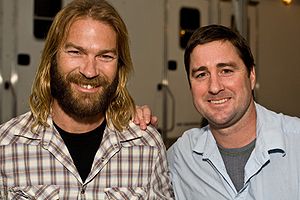
Luke Wilson / Opvækst
Luke Wilson med sin bror Andrew Wilson
Luke Wilson er en amerikansk filmskuespiller. Luke Wilson er et af medlemmene i filmgruppen Frat Pack.